Cutter & Malmgren

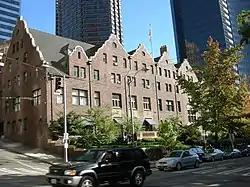
Rainier Club

Cutter & Malmgren was an architectural firm of Kirtland K. Cutter and Karl G. Malmgren in Spokane, Washington that existed from c.1889 to 1917. The firm designed multiple buildings that are listed on the U.S. National Register of Historic Places.